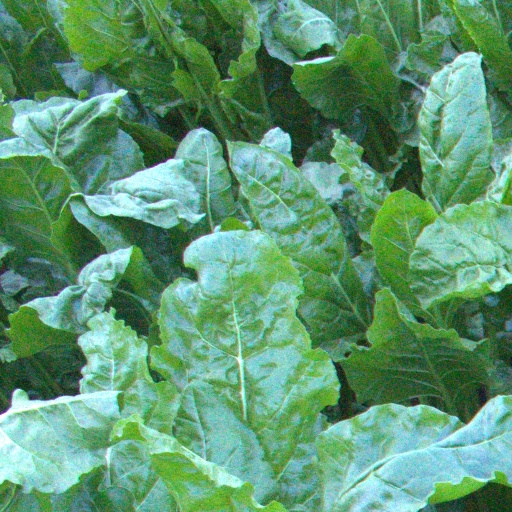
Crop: sugar beet